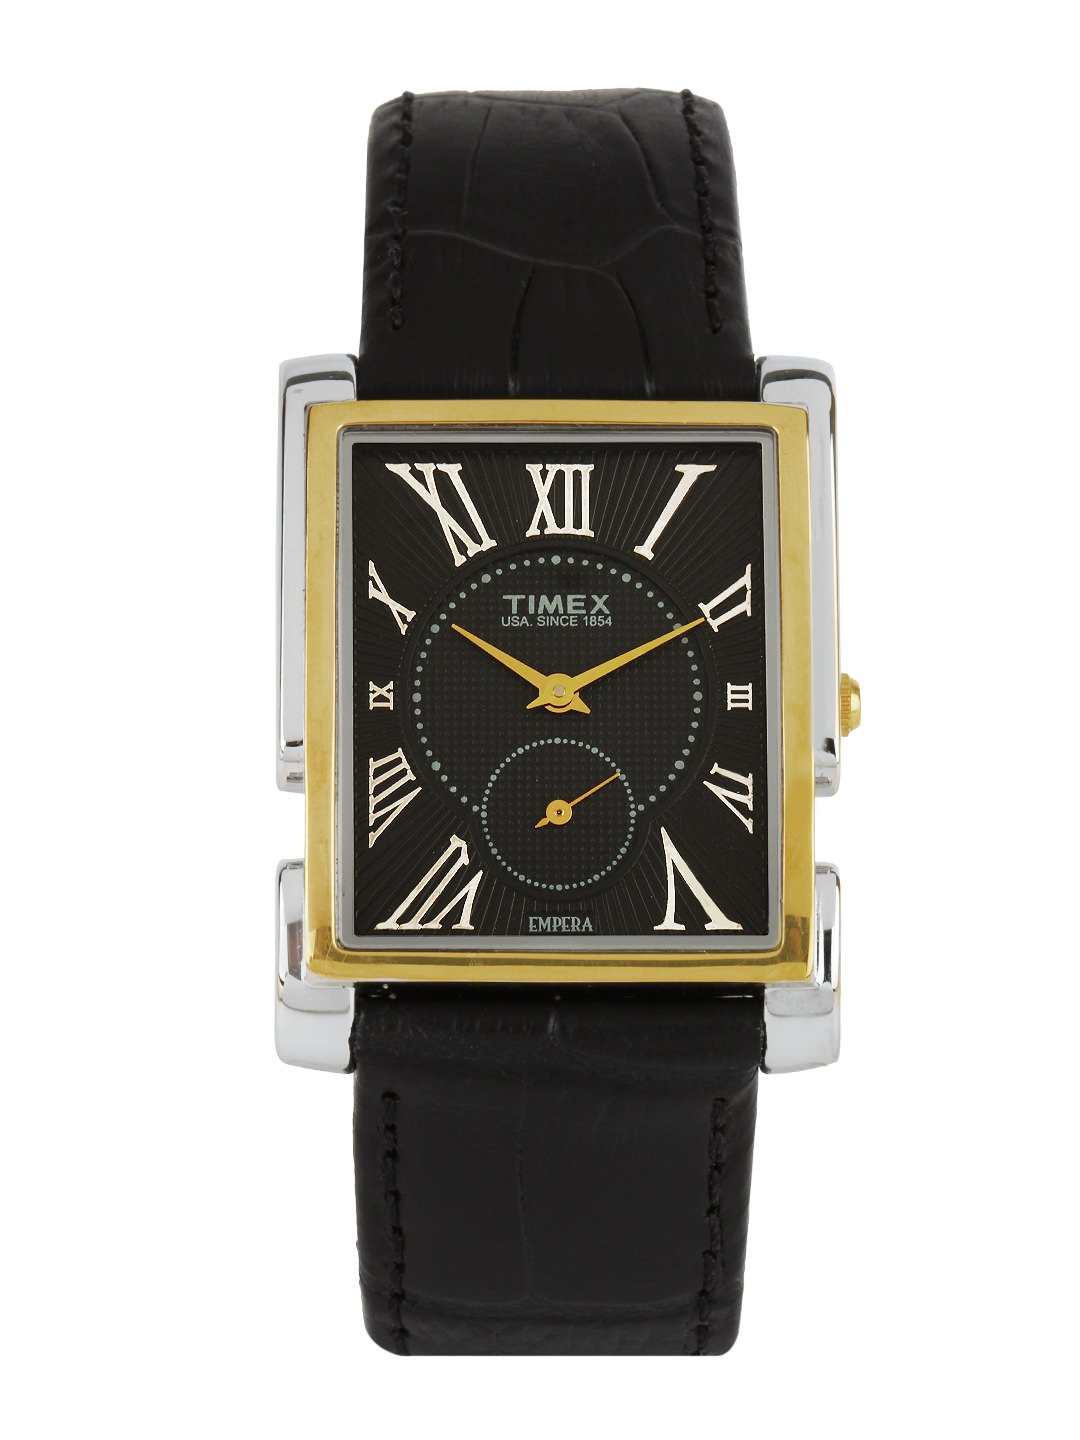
Timex Empera Men Black Dial Watch NL13
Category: Accessories / Watches / Watches
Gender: Men
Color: Black
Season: Winter 2016
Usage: Casual